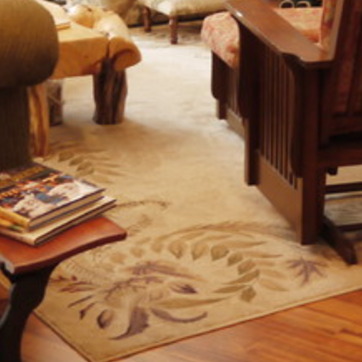
Material: carpet